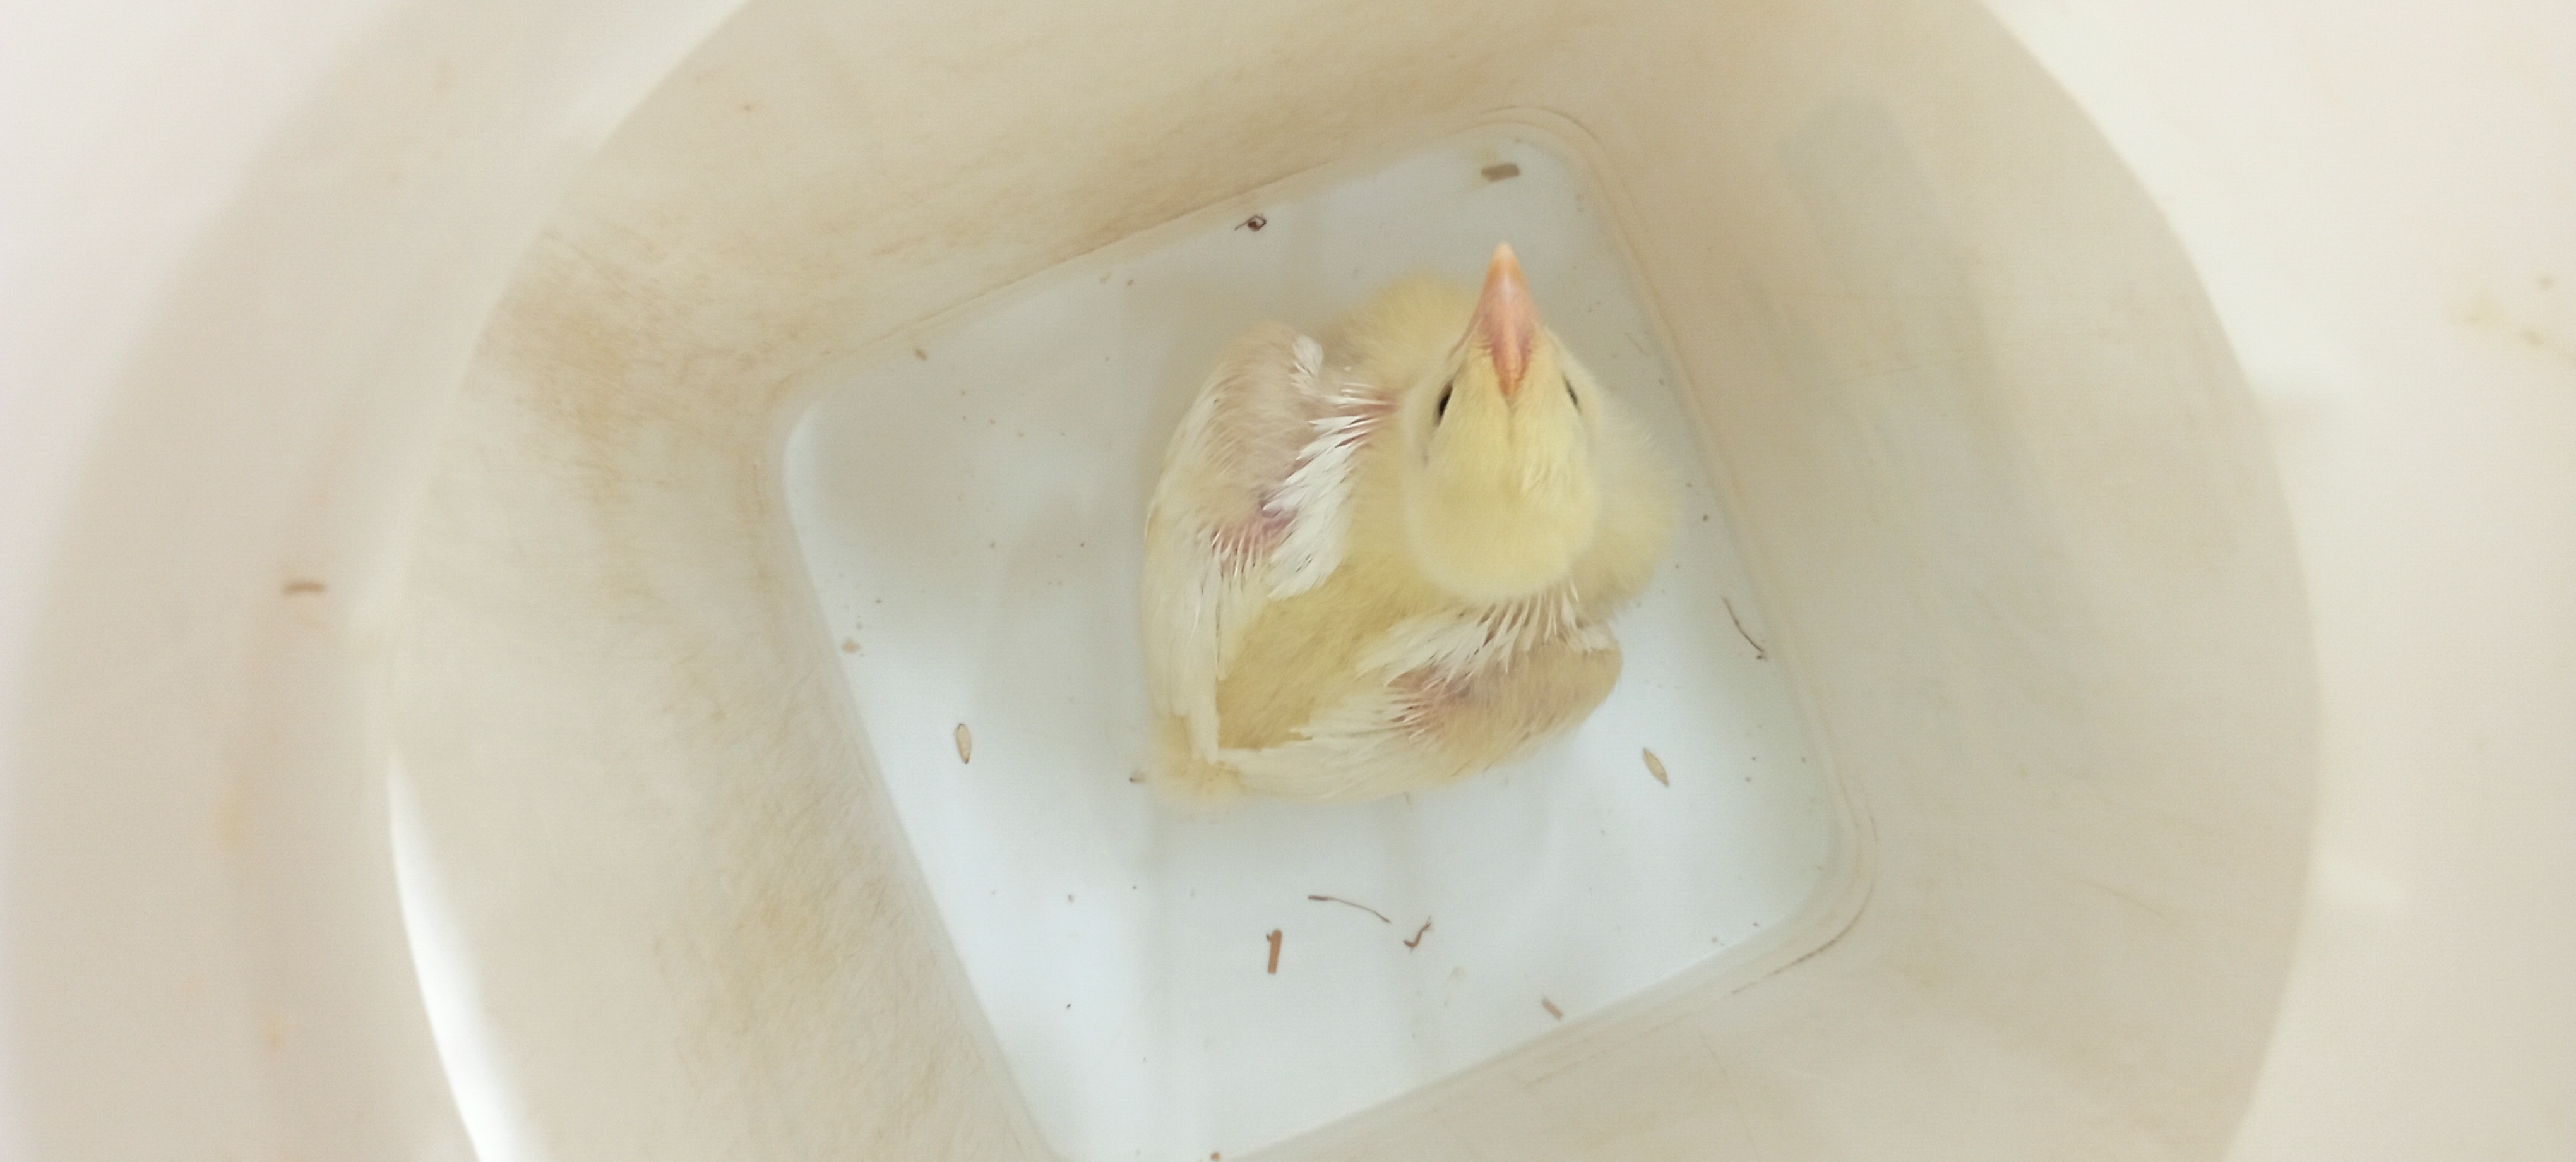
Weight: 362 g